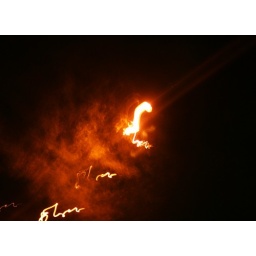
Tree lit by street light. taken in car